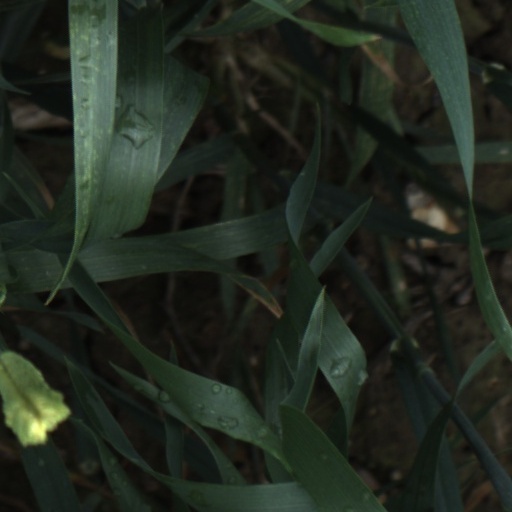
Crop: wheat